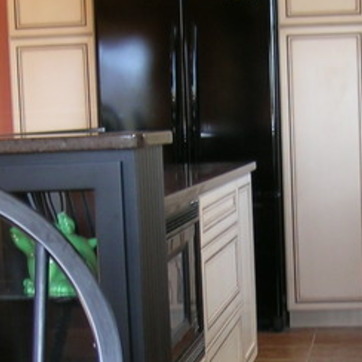
Material: polishedstone